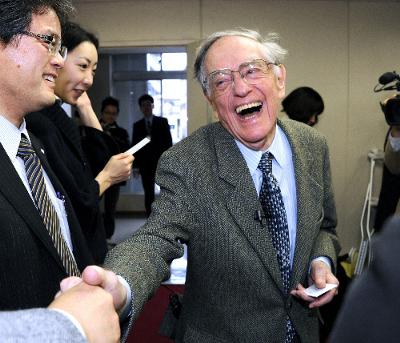
回答: なんだよ〜、お前のiPhoneも着信音マリンバにしてんのかよ〜!